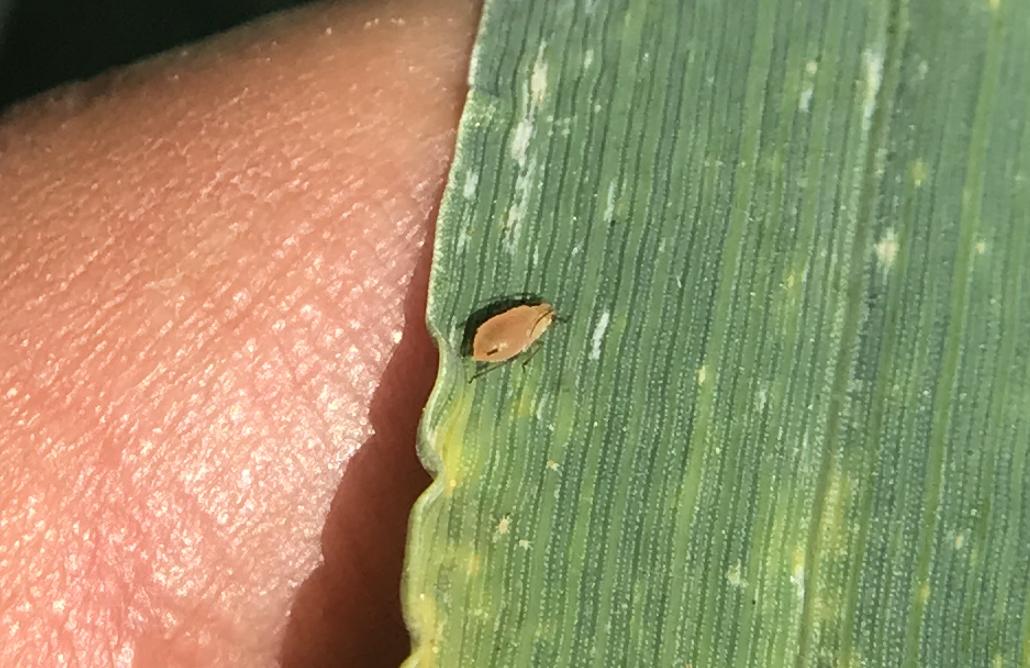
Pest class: english_grain_aphid